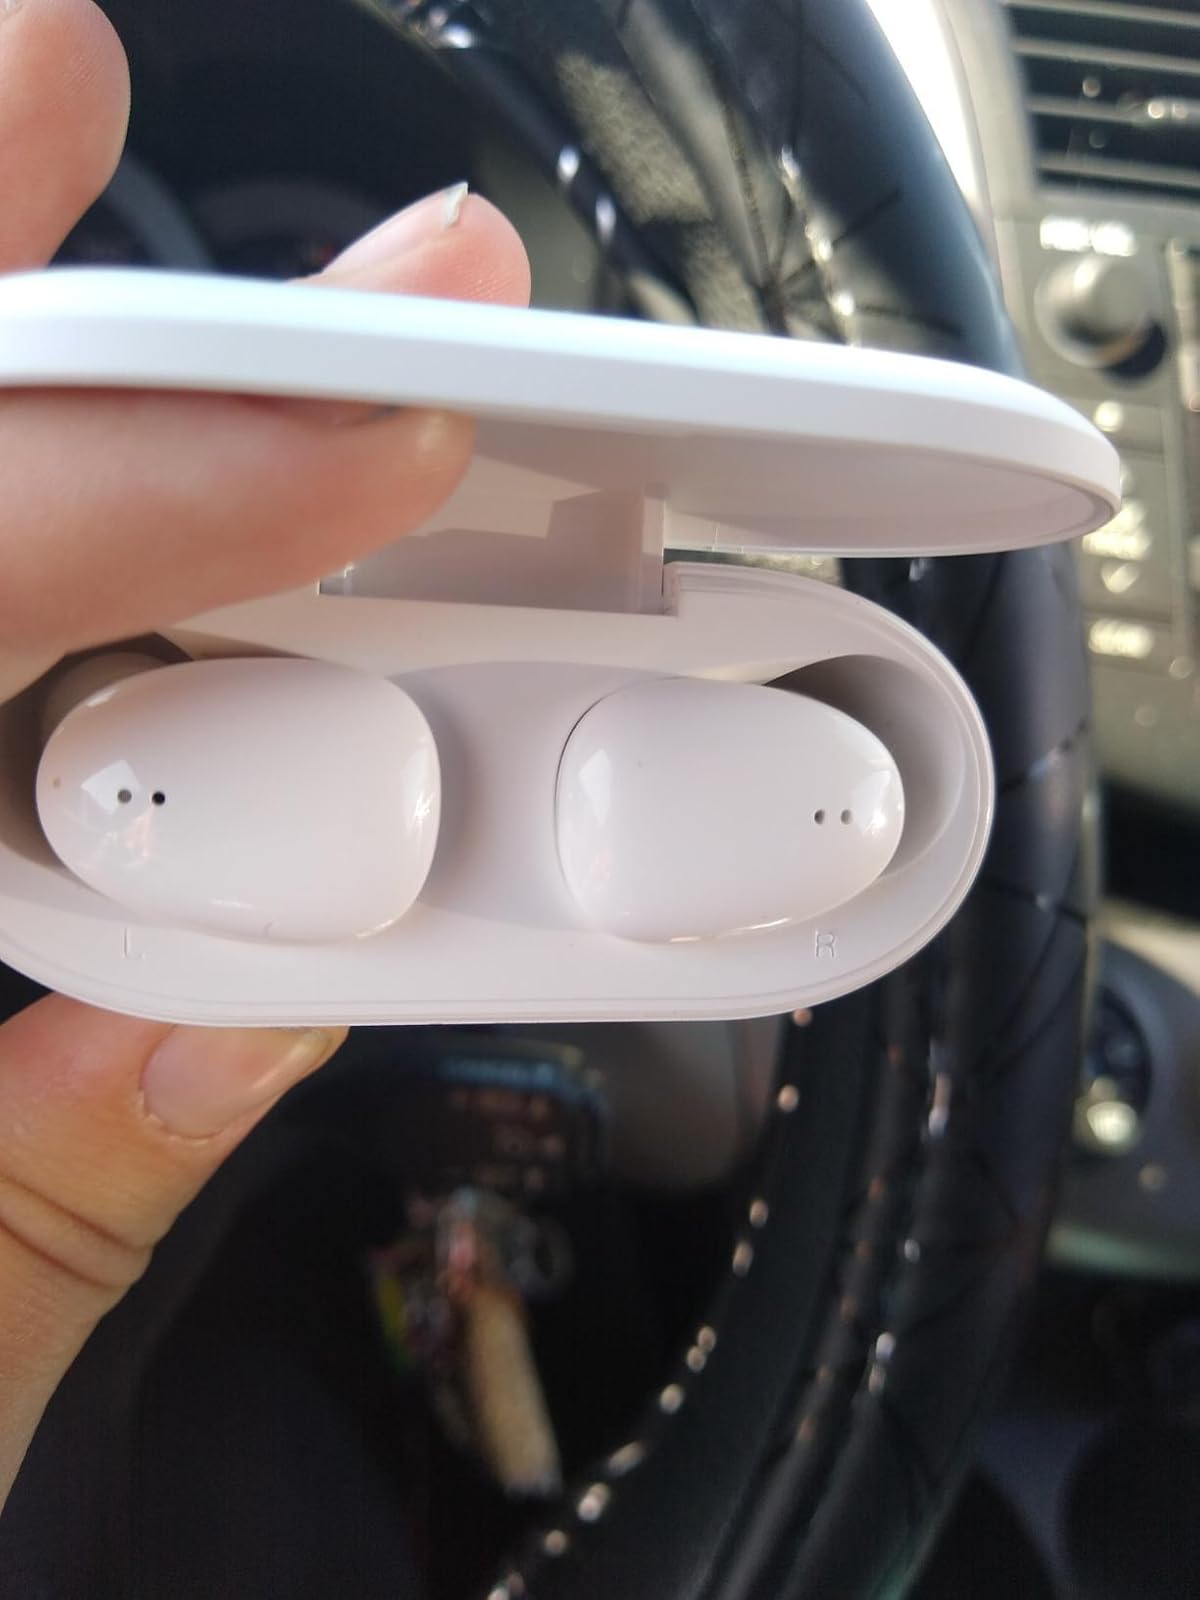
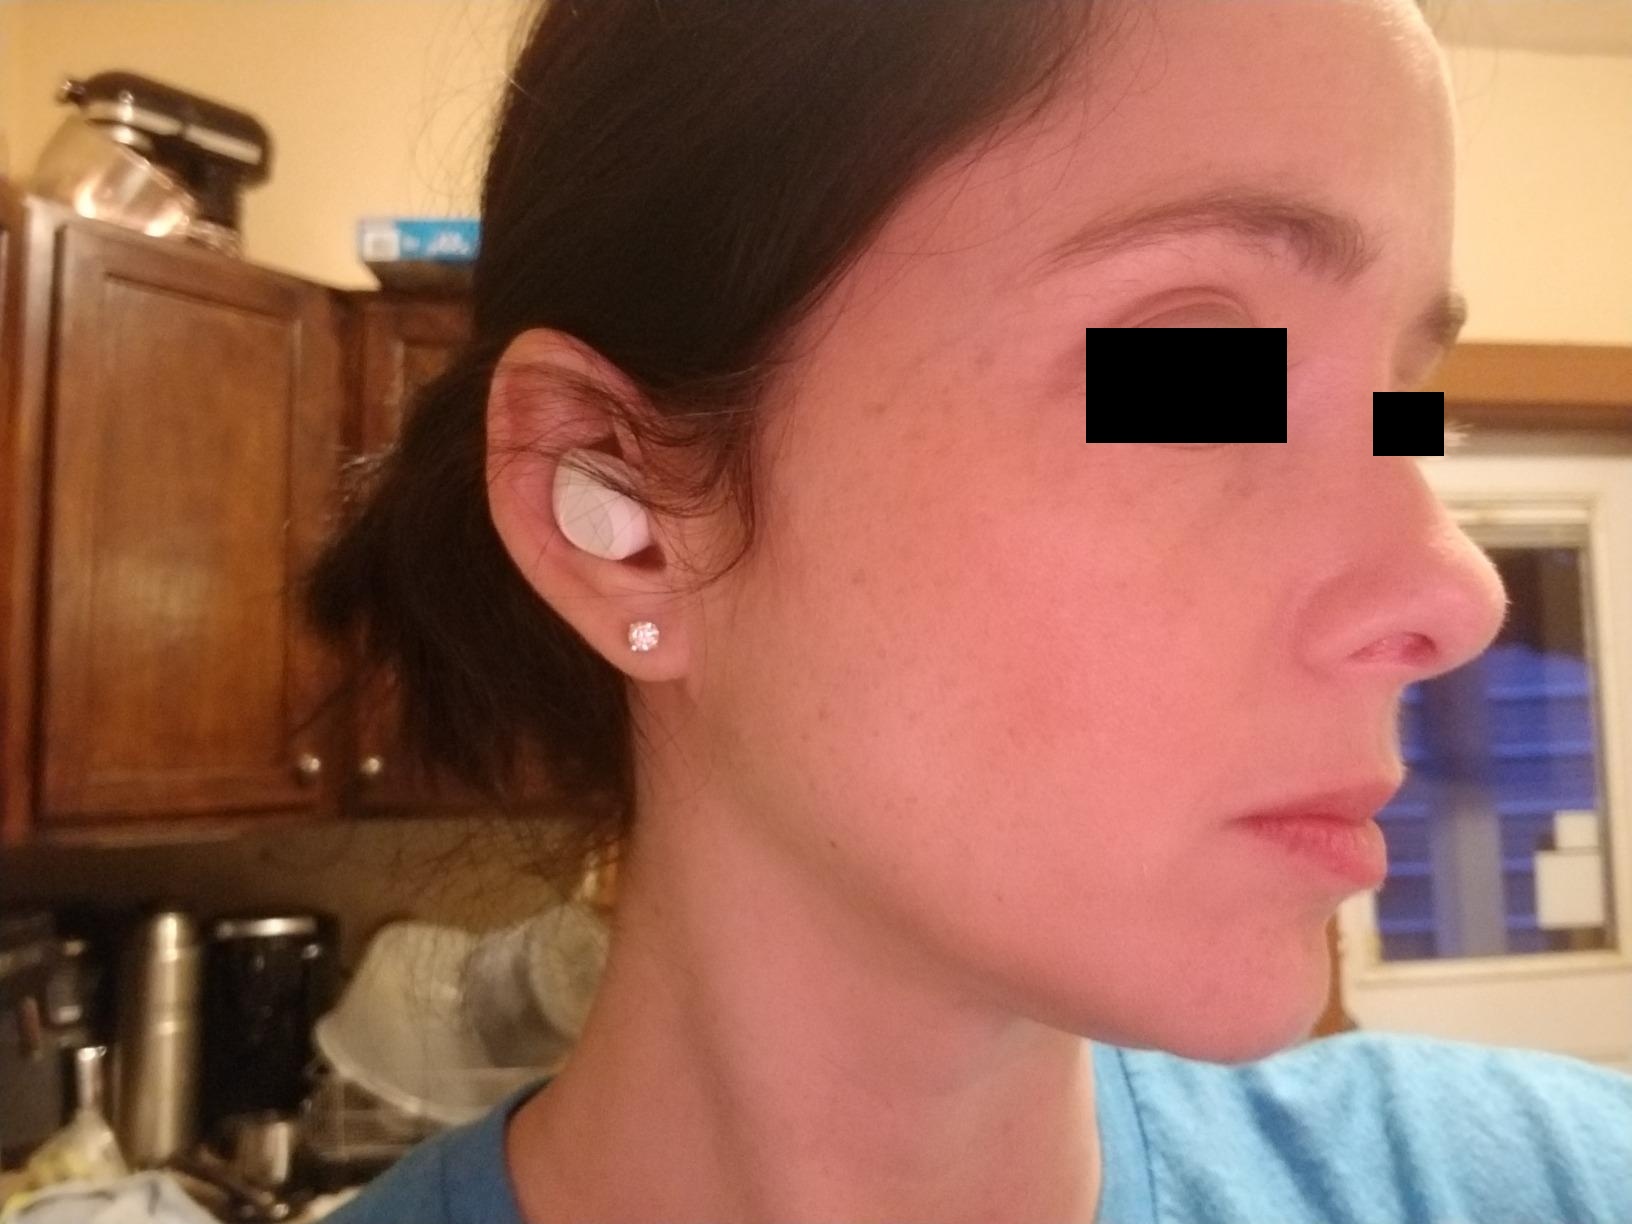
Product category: earbuds
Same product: no